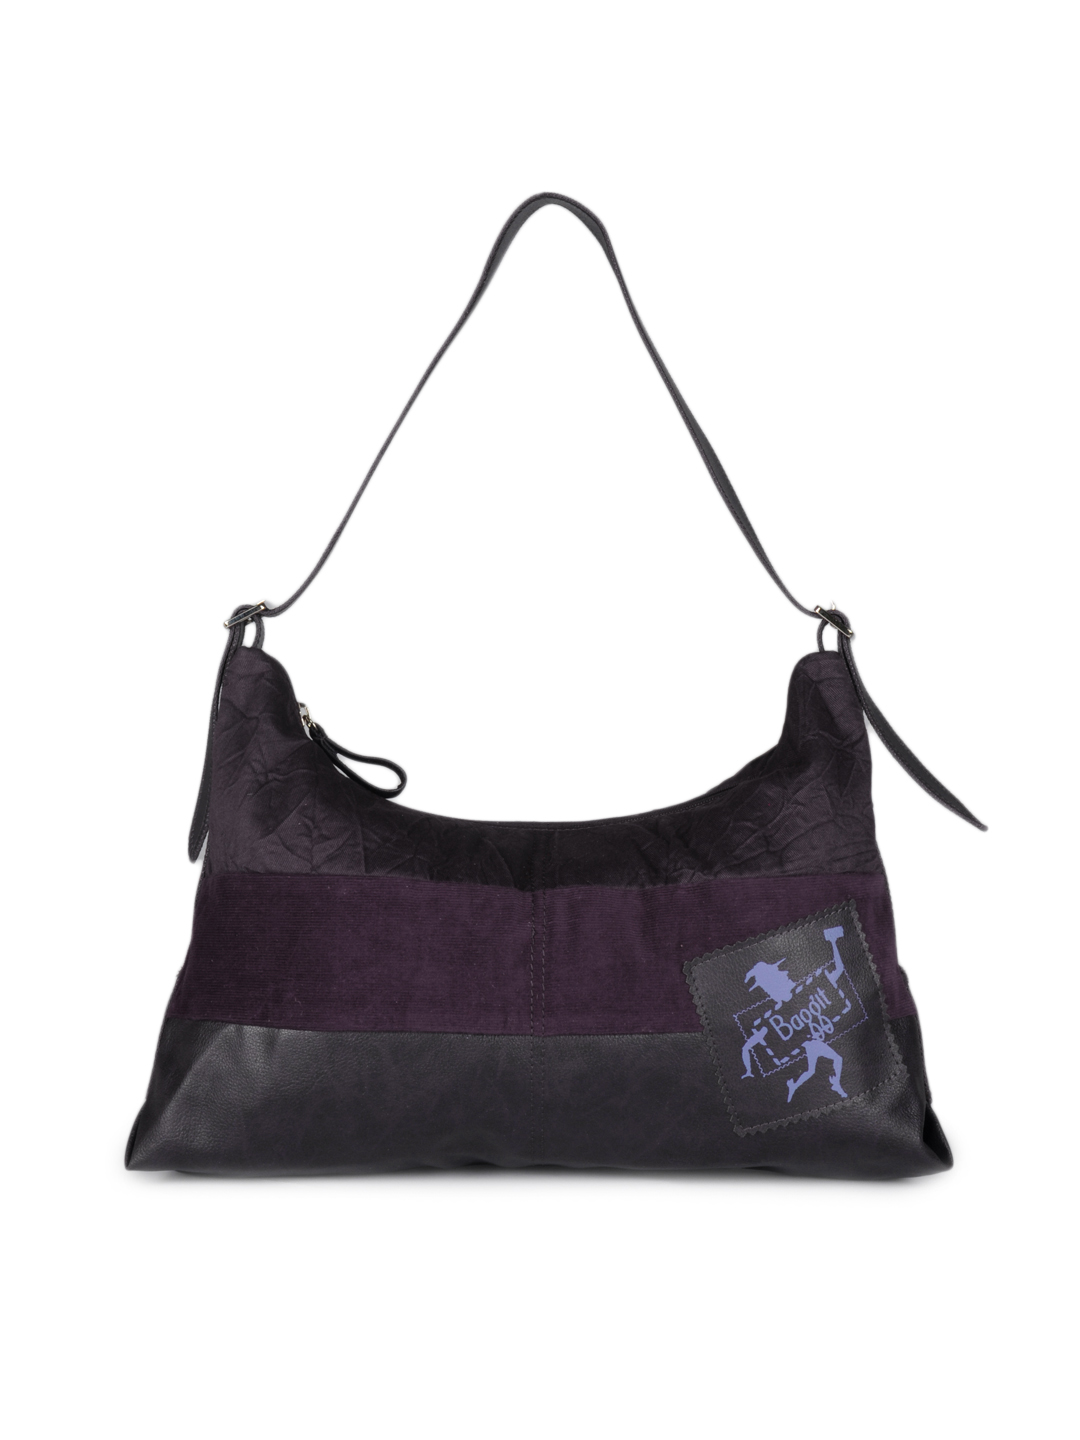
Baggit Women Purple Handbag
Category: Accessories / Bags / Handbags
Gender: Women
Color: Purple
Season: Summer 2012
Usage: Casual